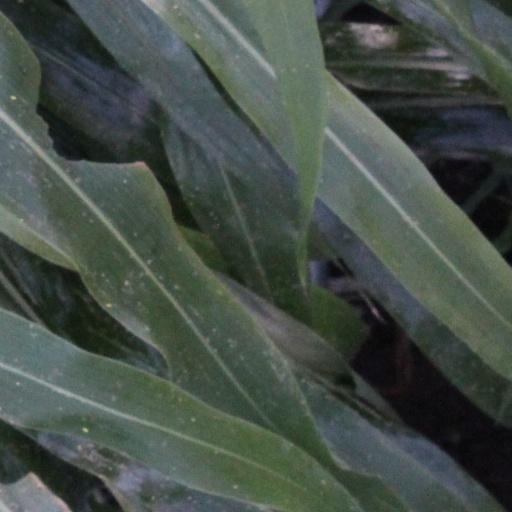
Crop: sorghum